Yellowhammer

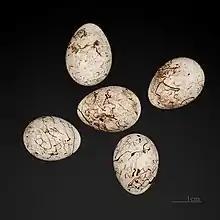
Eggs

Breeding normally starts in early May, but often in April in the south of the range. Yellowhammers are monogamous and breed when aged one year. The males establish territories along hedges or woodland fringes and sing from a tree or bush, often continuing well into July or August. The male displays to the female by raising his wings and running towards her. The nest is built by the female on or near the ground, and is typically well hidden in tussocks, against a bank or low in a bush. It is constructed from nearby plant material, such as leaves, dry grass, and stalks, and is lined with fine grasses and sometimes animal hair. It is across with a cup deep.